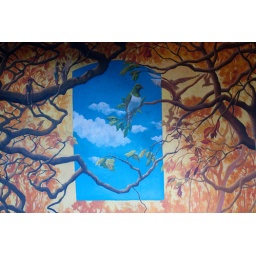
Painted on the wall of an unused bus stop near the Symonds Street Cemetery.